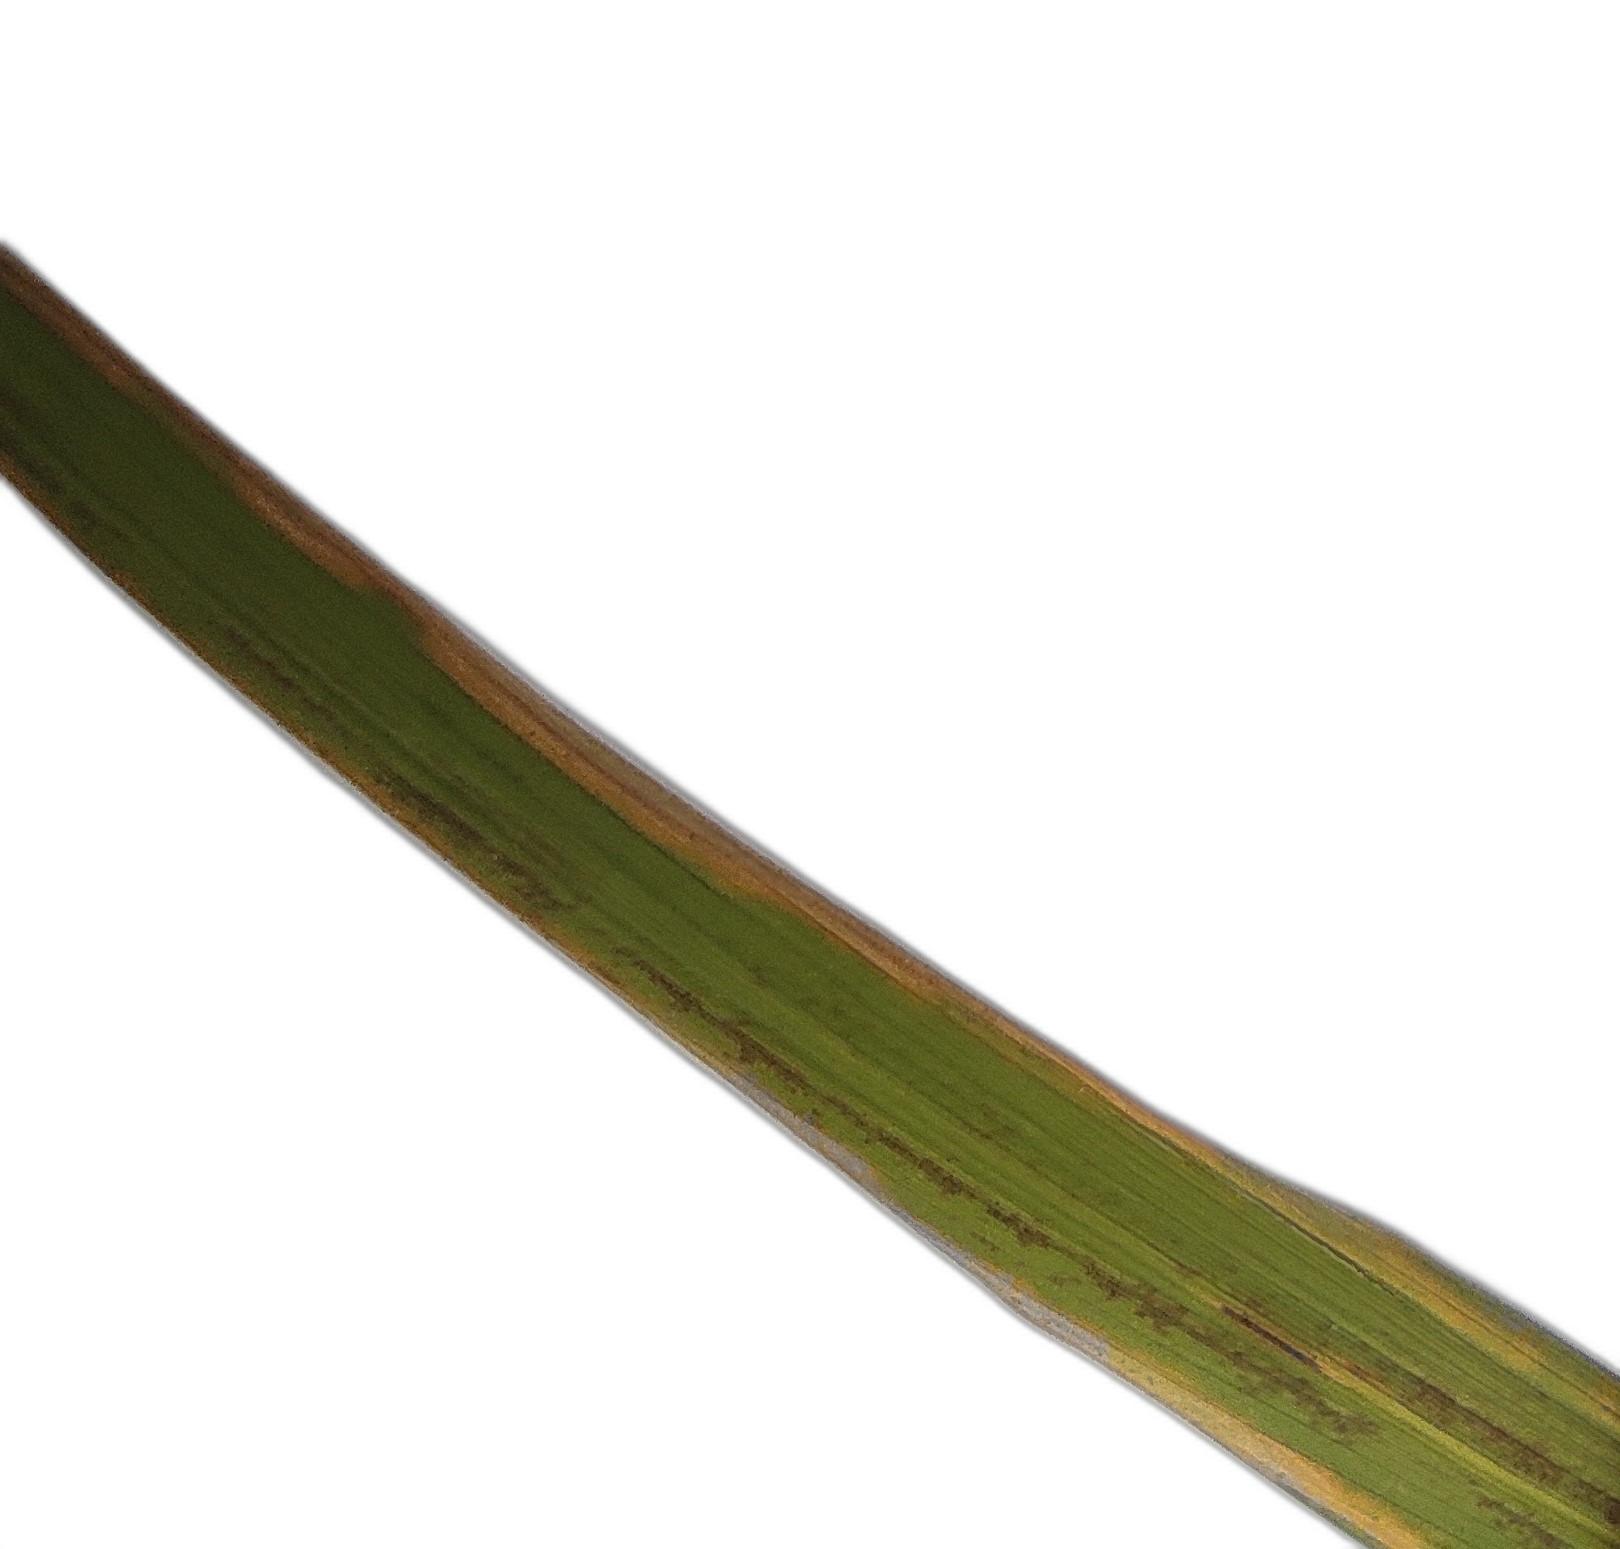
Label: Leaf Scald